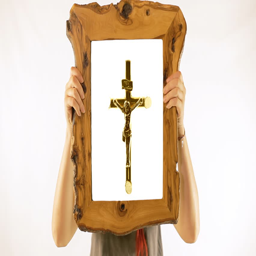
a dark girl holding a wooden frame with a scene : a statue of builder on the cross , isolated on white background , zooming in